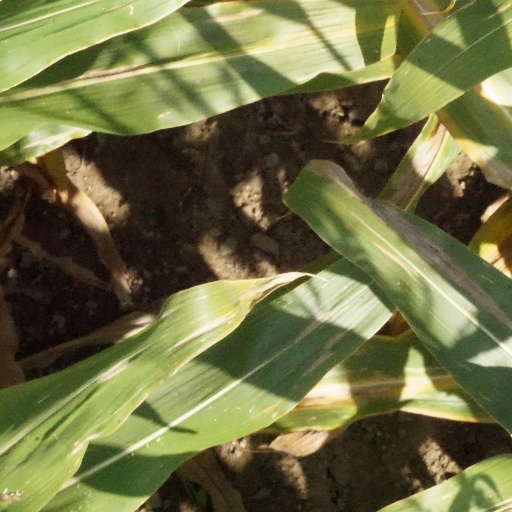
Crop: maize; corn